Church of St. Luke and The Epiphany (Philadelphia)

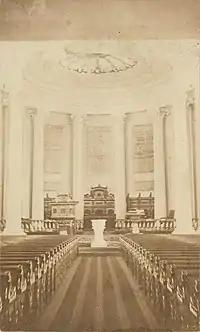
St. Luke's Church interior c.1868, view towards chancel.

A committee of 18 men from seven Philadelphia Episcopal parishes organized St. Luke's Church in 1839. Their goal being the establishment of an Episcopal congregation on the southwestern edge of development within the original boundaries of Philadelphia (it would take almost another 10 years before an Episcopal church was organized across Broad Street and below Chestnut Street – St. Mark's Church at 16th and Locust Streets). These men advanced the money to build the church and were repaid through the sale of pews. Several sites were considered including the corner Broad and Locust Streets and the corner of 13th and Spruce Streets. These locations were rejected due to cost. The committee chose the present site of the church and selected Philadelphia architect Thomas Somerville Stewart to design the structure. Stewart's design is one of the finest examples of Greek Revival architecture surviving in the city.